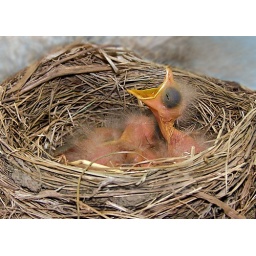
Baby robin begging for worm. Nest was built next to the front door of my dad's house in Iowa.